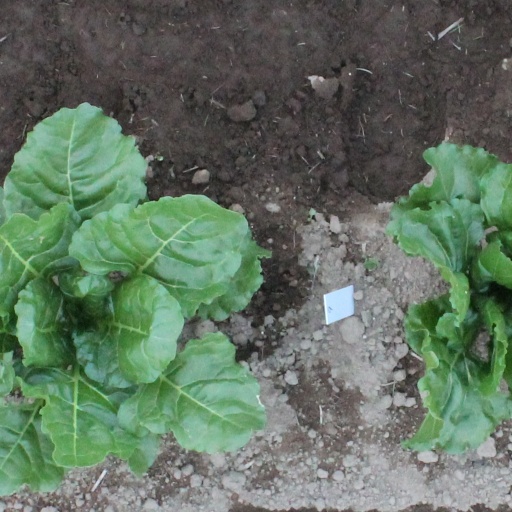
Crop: sugar beet